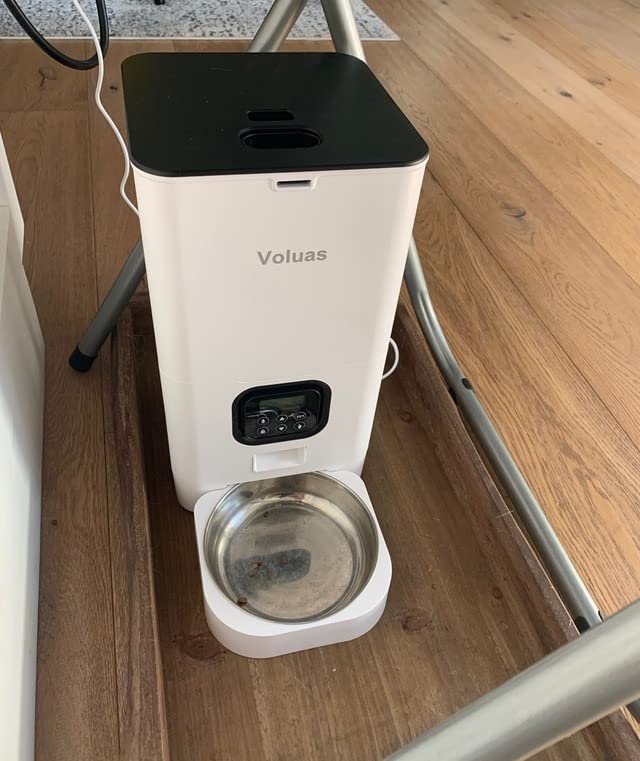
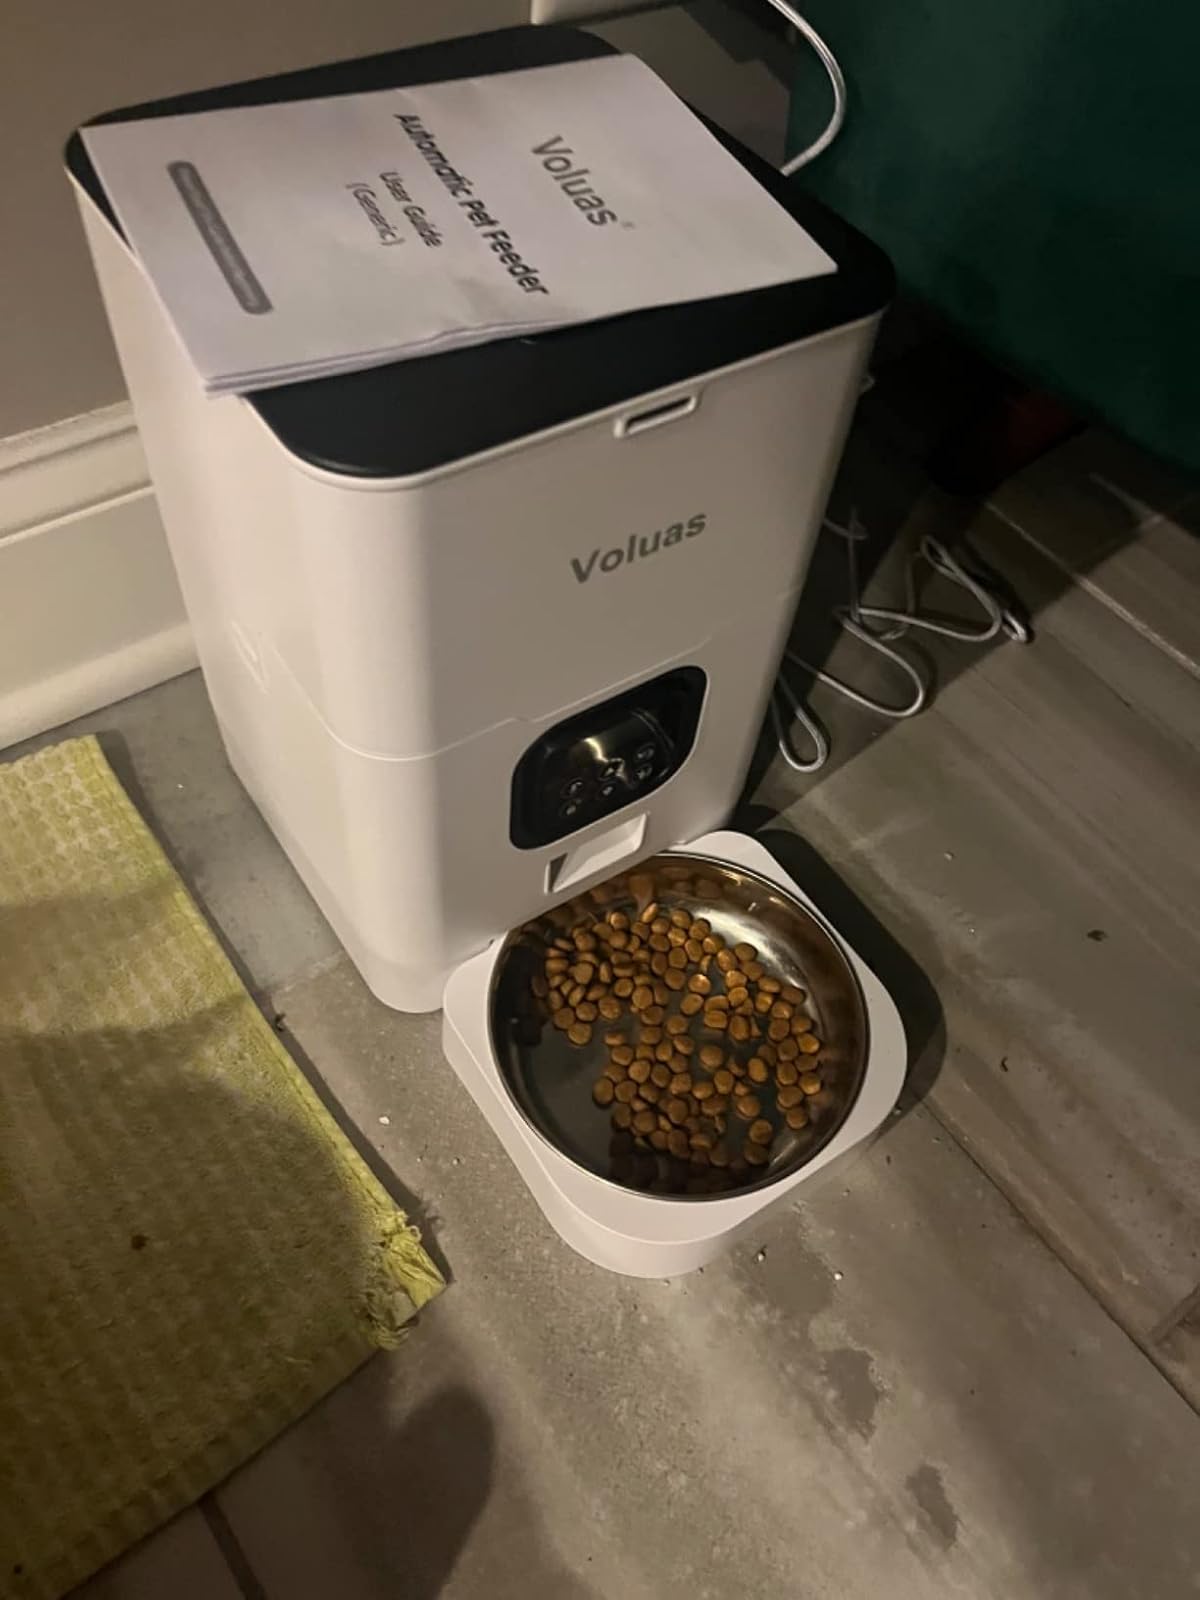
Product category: items_feeder
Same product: yes